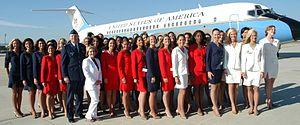
Miss America est un concours de beauté se déroulant annuellement aux États-Unis et mettant en compétition des jeunes femmes représentant chaque État américain. La gagnante, désignée lors d'une finale, se voit remettre le titre de « Miss America » pour une année et reçoit une bourse d'étude.
Le militarisme est une idéologie politique, ou du moins un courant de pensée, qui prône la primauté de la force militaire dans les relations interétatiques et dans l'organisation intraétatique. Il a connu de nombreuses incarnations au cours de l'histoire. Ses tenants affirment que l'armée est le meilleur instrument au service de la nation.